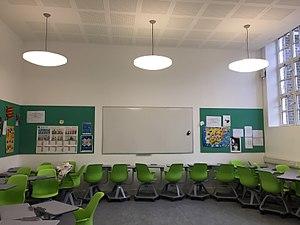
Une nouvelles classe pour travaux en groupe. Elle permet aux élèves de se déplacer facilement grâce aux chaises roulantes mises à disposition.
Le Collège français bilingue de Londres est un établissement scolaire français à l'étranger créé en 2011 à Londres, dans le quartier de Kentish Town.